Mariupol International Airport

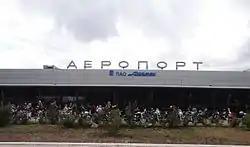
Mariupol International Airport

Mariupol International Airport , previously known as Zhdanov Airport, is the currently closed main airport of the large, industrial city and port of Mariupol and is located 5km from the city. The airport is situated in the extreme south-eastern part of Ukraine near the border with Russia.